ALICE experiment

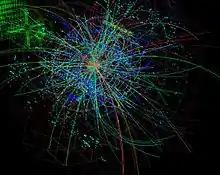
Proton-Lead ion collision event reconstruction by the ALICE Experiment on 13 September 2012 at a center of mass energy per colliding nucleon-nucleon pair of 5.02 TeV.

The LHC smashed its first lead ions in 2010, on 7 November at around 12:30 a.m. CET.